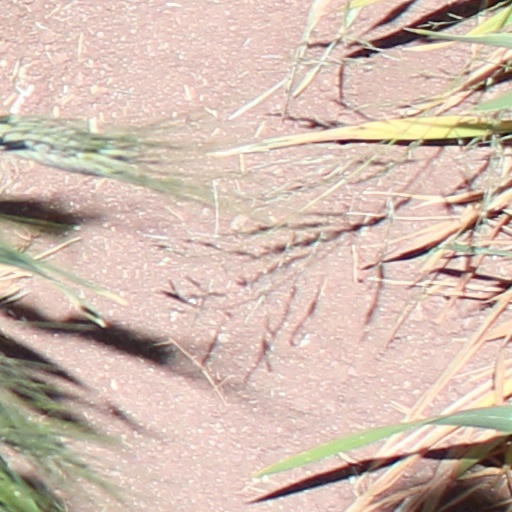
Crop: wheat